L. Q. Jones

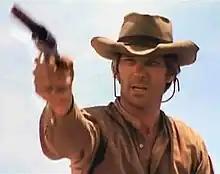
Jones in trailer for "Hang 'Em High" (1968)

Justus Ellis McQueen Jr. (August 19, 1927 – July 9, 2022), known professionally as L.Q. Jones, was an American actor. He appeared in Sam Peckinpah's films "Ride the High Country" (1962), "Major Dundee" (1965), "The Wild Bunch" (1969), "The Ballad of Cable Hogue" (1970), and "Pat Garrett and Billy the Kid" (1973). His later film roles include "Casino" (1995), "The Patriot" (1998), "The Mask of Zorro" (1998), and "A Prairie Home Companion" (2006).